Wye College

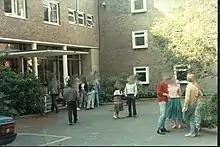
Withersdane Hall entrance, 1985

Russell Hoban repurposed Withersdane as "Widders Dump" in his 1980, post apocalyptic novel "Riddley Walker". Wye became "How"; The Devil's Kneading Trough, "Mr Clevvers Roaling Place", and Pet Street, "Pig Sweet".